Anneke Blok

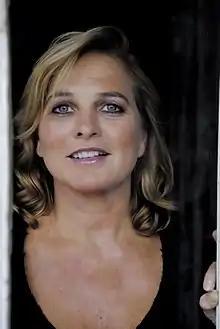
Blok in 2007

Anneke Blok (born 24 December 1959) is a Dutch actress. She won the 2008 Golden Calf for Best Actress award for her performance as Anne in "Tiramisu".